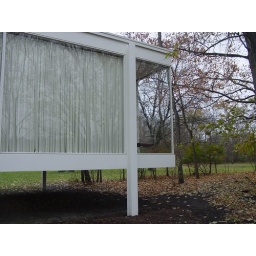
Mies van der Rohe's Farnsworth house in Plano, IL